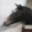
Label: horse